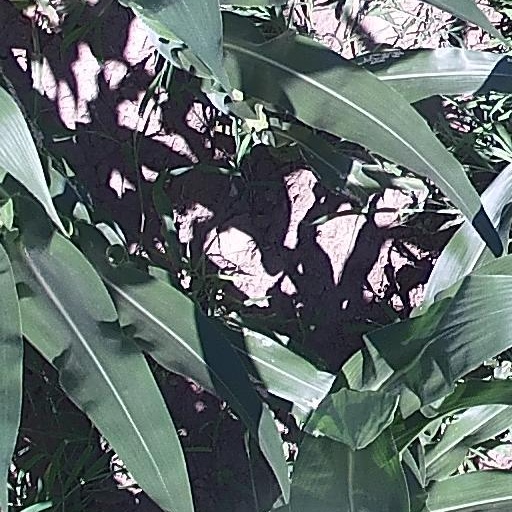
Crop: maize; corn